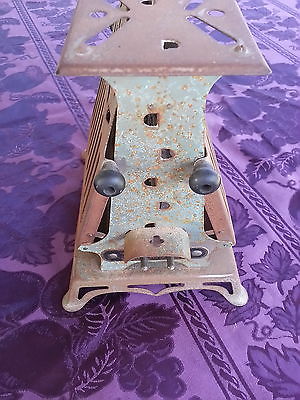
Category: toaster